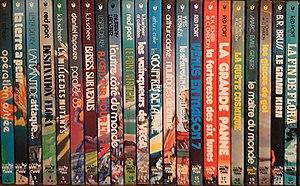
Coll. 'Poche 2000' Marabout, début années 70'.
Marabout est une maison d'édition fondée en 1949 par l'imprimeur André Gérard à Verviers et intégrée en 1980 au groupe français Hachette.